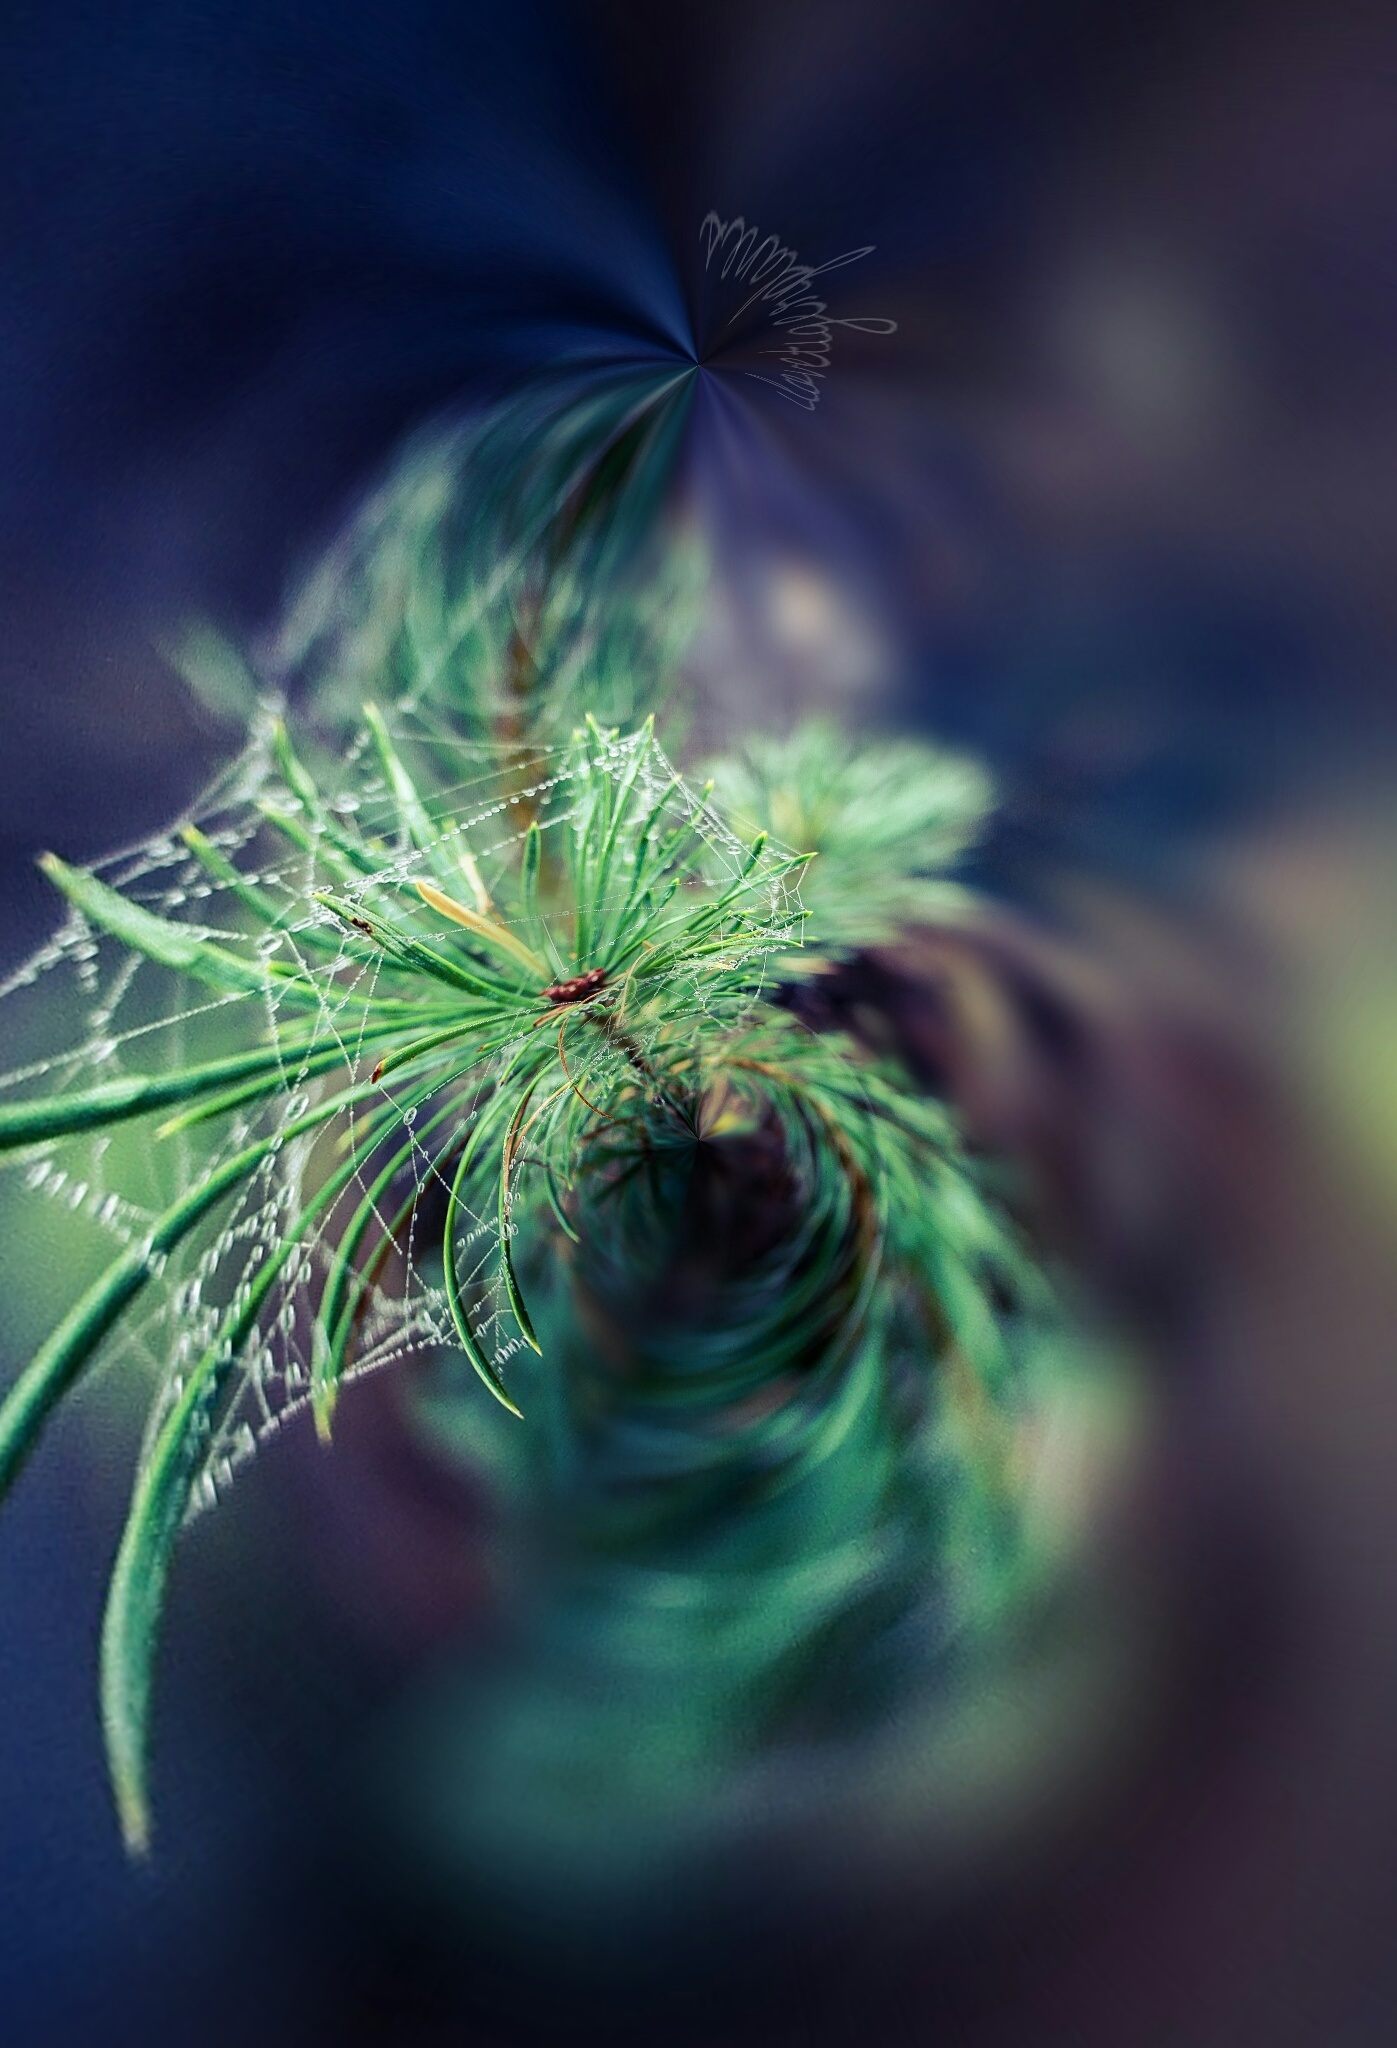
tree, water, nature, grass, branch, drop, dew, growth, plant, photography, leaf, flower, wet, web, green, macro, natural, flora, cobweb, close up, growing, macro photography, flowering plant, plant stem, land plant